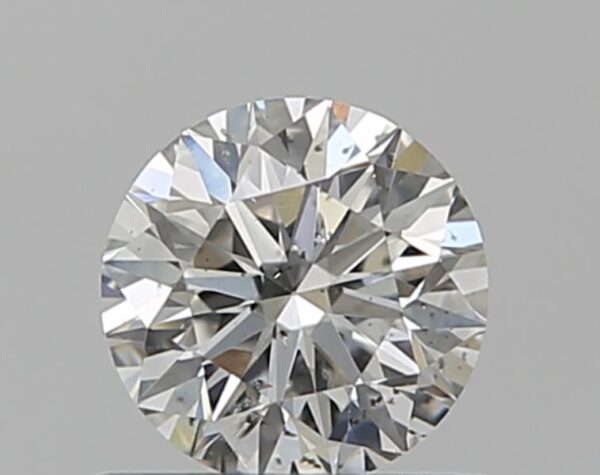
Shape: round
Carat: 0.56
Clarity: SI2
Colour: G
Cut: VG
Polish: VG
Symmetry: EX
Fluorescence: N
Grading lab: GIA
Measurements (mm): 5.2 x 5.22 x 3.3